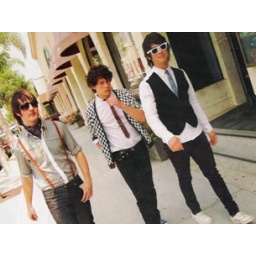
joe in his cute glasses